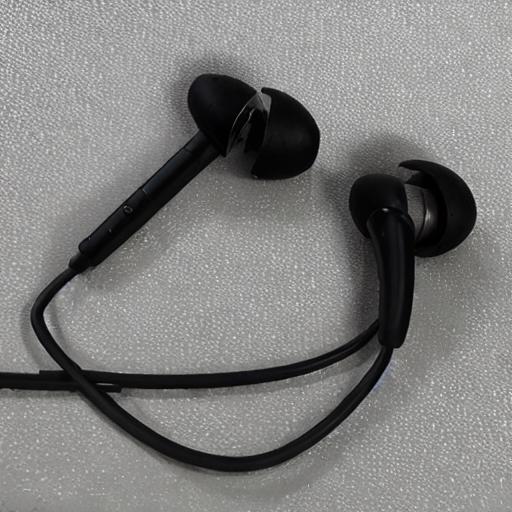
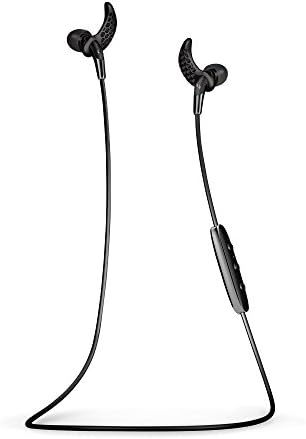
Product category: headphones
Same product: no